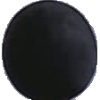
Label: Grape Blue 1